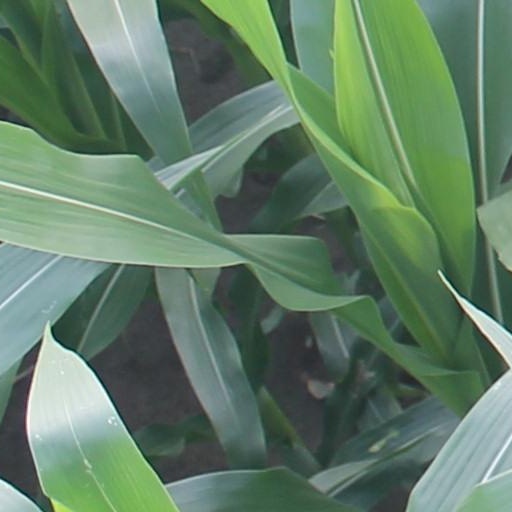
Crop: maize; corn